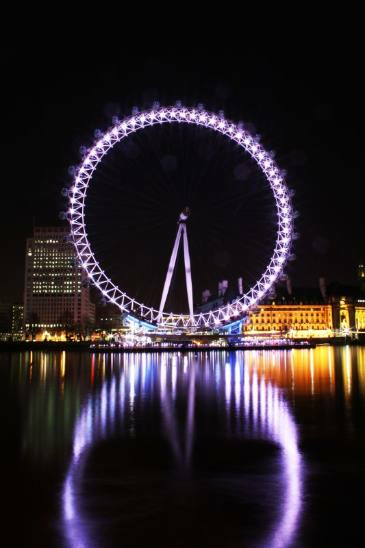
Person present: No